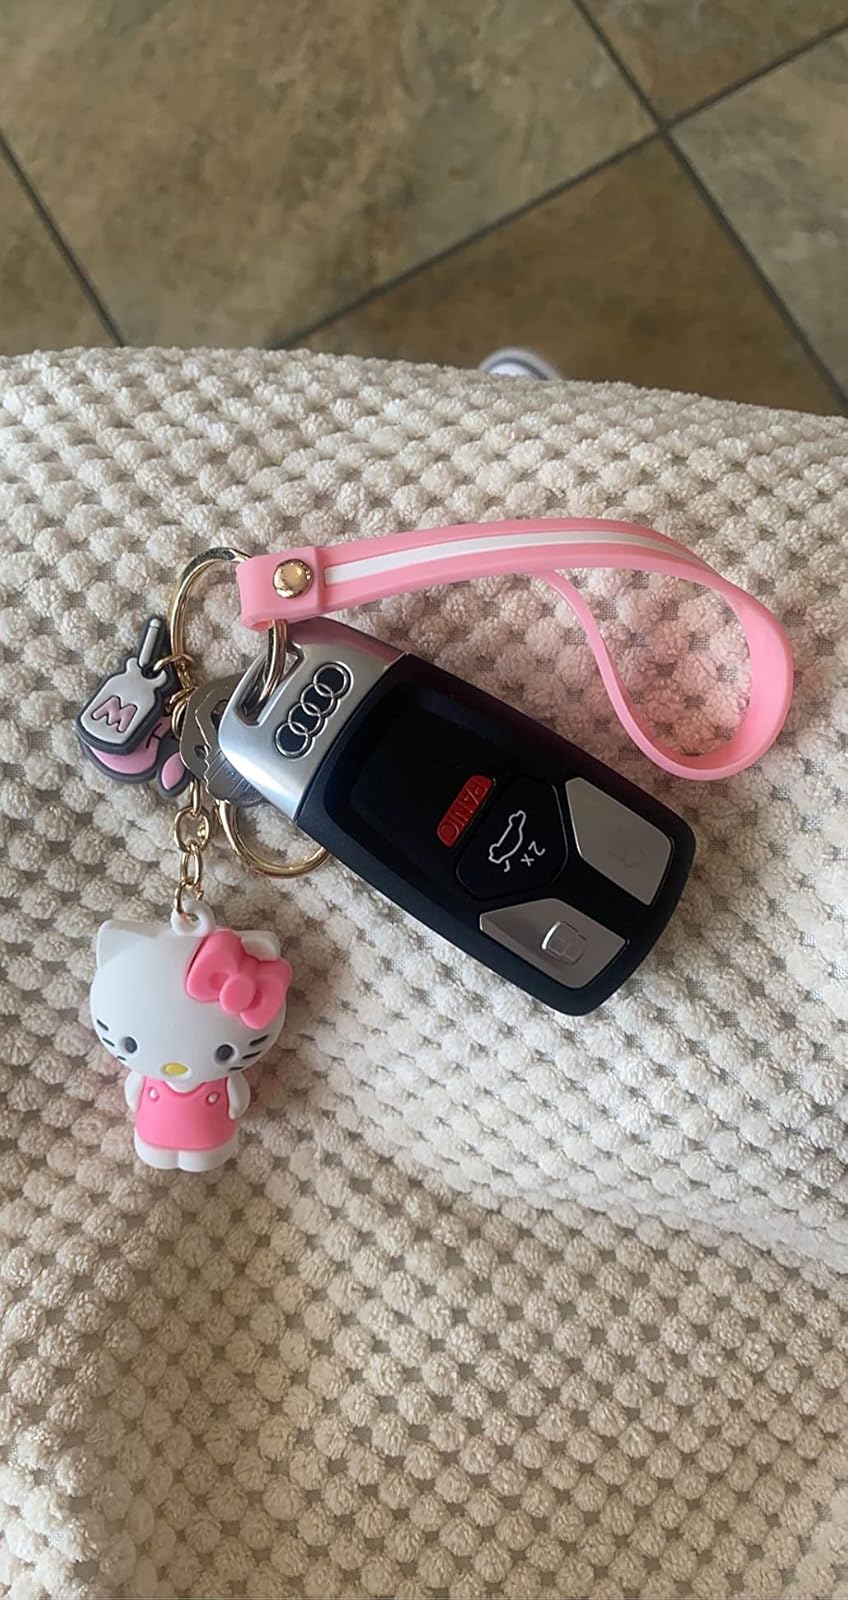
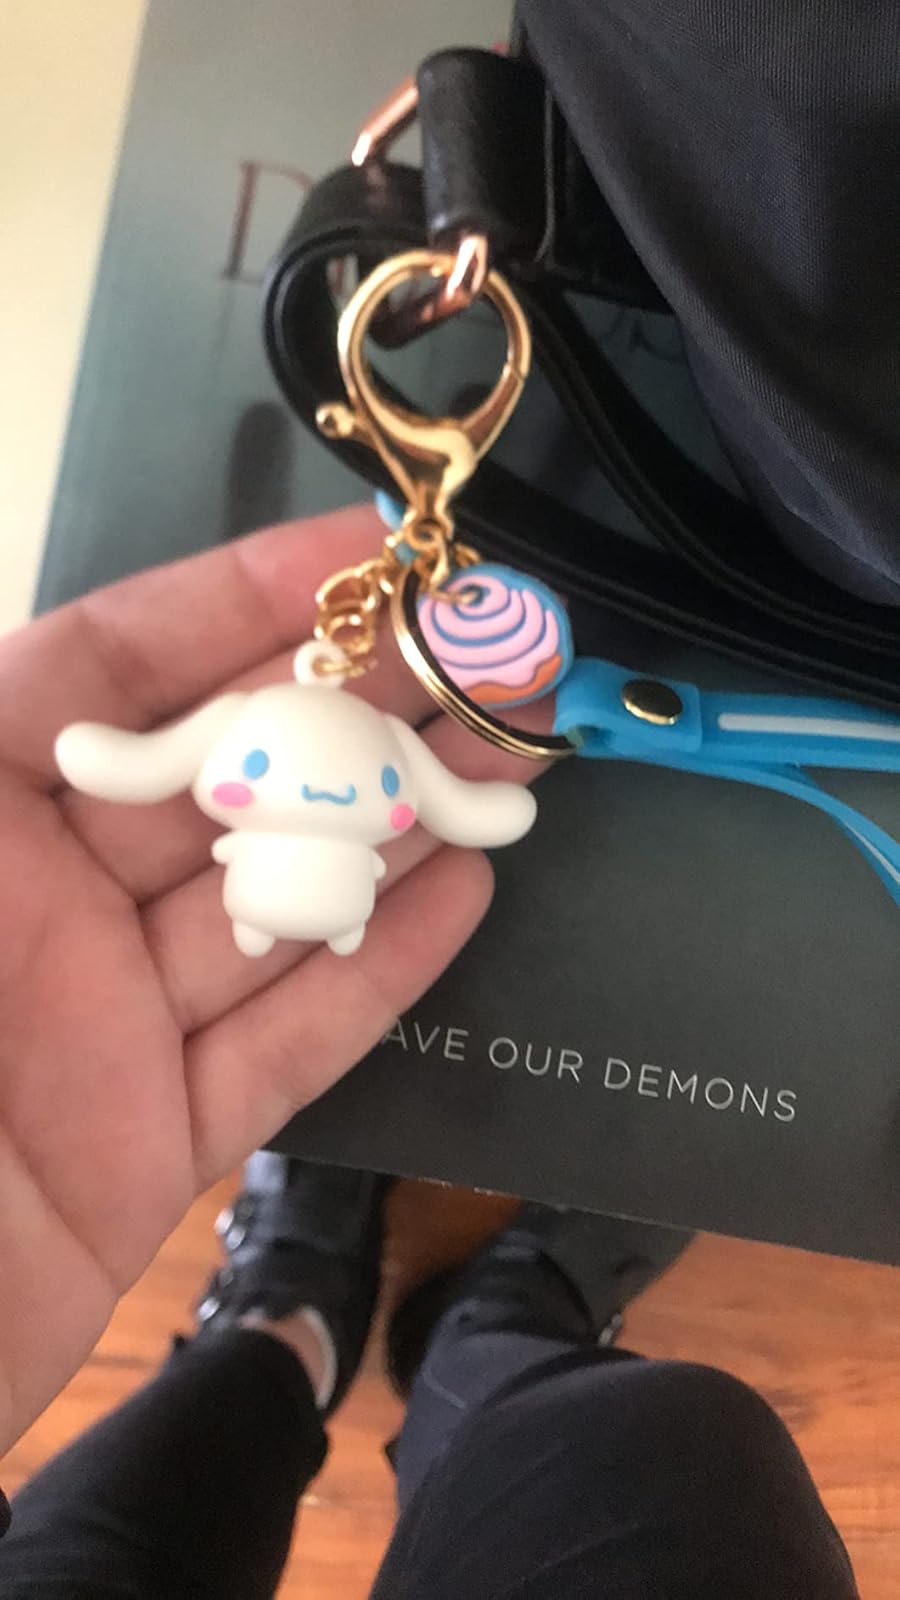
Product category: accessories_keychain
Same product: no